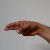
The image shows a hand gesture representing the letter 'H' in Indian Sign Language.